AVATAR MUD

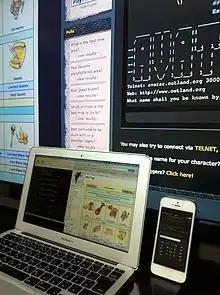
A smartphone, laptop and desktop system connected to AVATAR MUD using different clients. A player-created wiki can also be seen on two of the screens.

space to a 1993 inter-MUD project to produce an area editor called "Make.Zones.Fast". Design features and code from A.V.A.T.A.R. has been borrowed by other MUDs. Examples of code featuring copied or imitative code which credit A.V.A.T.A.R. can be found on repositories like MUDBytes.net.